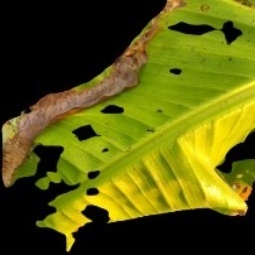
Label: Calcium